Jordi Tejel

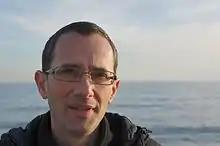
Jordi Tejel (2012)

Jordi Tejel Gorgas is a historian specializing in modern history, state/society relations, and state-building in the Middle East. He is often cited in the media in relation to Kurdish state-building and Syrian Kurds.